Kofi Kinaata

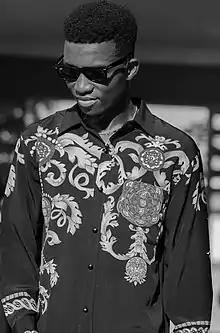
Kofi Kinaata

Martin King Arthur (born 15 April 1990), popularly known as Kofi Kinaata, is a Ghanaian musician and songwriter from Takoradi. Known for his Fante rap and freestyle, he is often referred to by the moniker of "Fante Rap God" (FRG).